St. Augustine Church (New Orleans)

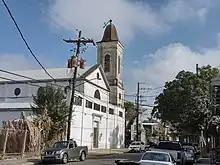
St. Augustine Church after the cross atop the steeple was damaged in 2021

Because of substantial property losses in the city after Hurricane Katrina and a decline in population, the diocese decided to close St. Augustine Church, despite the fact that it had been providing extensive community support. Parishioners asked hurricane relief volunteers for help in a protest. They barricaded themselves in the church's rectory to demonstrate against closure. After two weeks, parishioners and church officials agreed on a compromise.